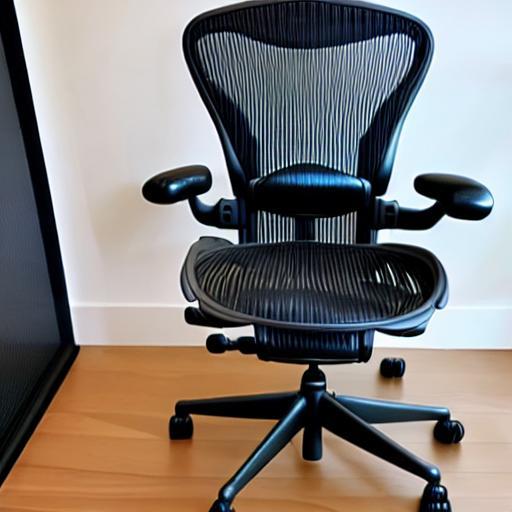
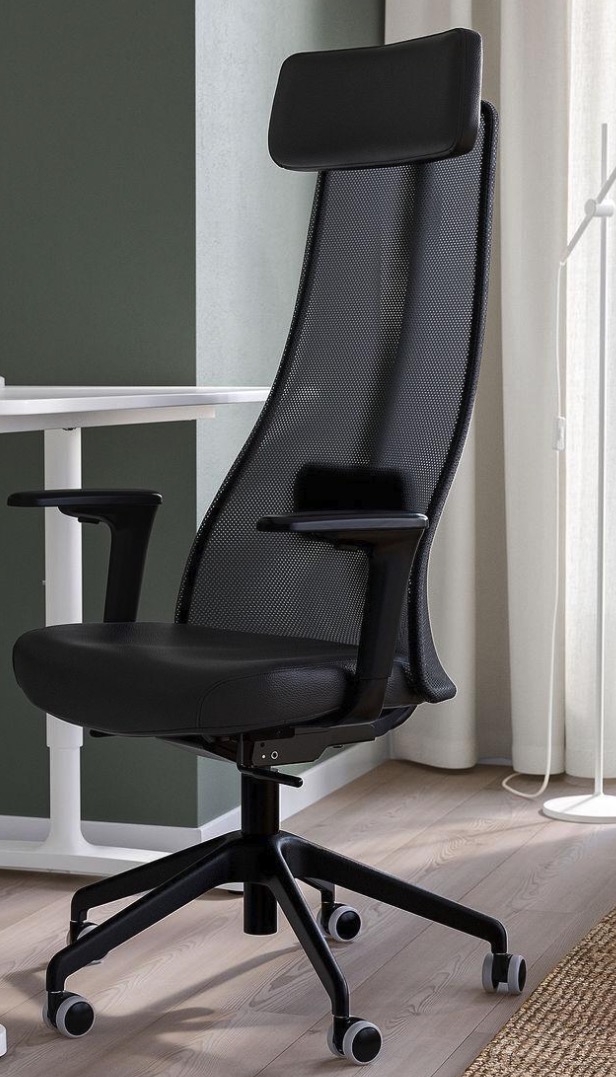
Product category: items_chair
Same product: no